Jersey club

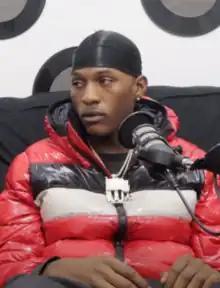
Jersey club artist Bandmanrill

Tameil was among the first Jersey artists to produce his own club tracks in 2001 with the "Dat Butt" EP, released on his own label Anthrax Records. A week later the Newark group The OG's also self-released an EP titled "Official Ghetto Style". Tameil began to burn his own CDs and sold them on Broad Street in Newark. Around this time, DJs Tim Dolla and Mike V also began producing their own club tracks as the Brick Bandits to challenge Tameil's monopoly on the market. The two parties initially feuded but Tameil later joined the group, coining the phrase "Brick City club" in 2002 in reference to Newark's nickname "Brick City." They released popular mixtapes which featured both club and house tracks. Club parties, hosted primarily in ballrooms and banquet halls, began emerging in Newark and surrounding suburbs such as East Orange and Irvington. Despite violence in the city, parties thrown by the Brick Bandits or at the Branch Brook Skating Rink were known to be safe spaces for kids.